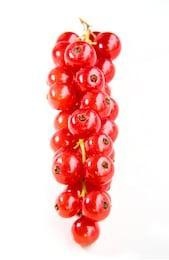
Label: redcurrant